Berndt Ekholm

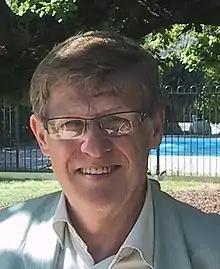
A photo of Berndt Ekholm in the grounds of the Swedish Church in Melbourne Australia

Berndt Ekholm (born 1944) is a Swedish Social Democratic politician, member of the Riksdag 1985–2006.